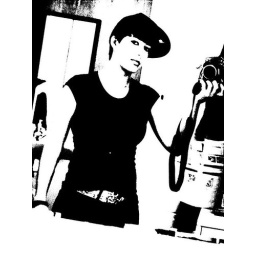
girl in mirror